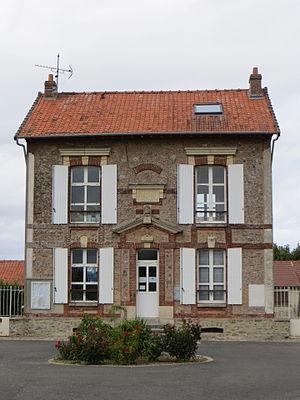
Mairie
Saint-Léger est une commune française située dans le département de Seine-et-Marne, en région Île-de-France.